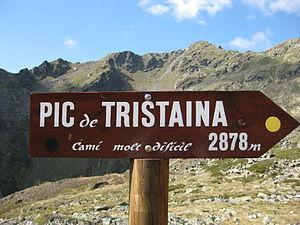
Le pic de Tristagne est un sommet des Pyrénées situé à la frontière entre Andorre et la France. Il se trouve à la limite de la paroisse d'Ordino et des communes d'Auzat et Lercoul, constituant le point culminant de cette dernière, avec 2 878 m d'altitude.
Cet article présente une liste des sommets d'Andorre et regroupe d'une part les sommets les plus élevés — c'est-à-dire ceux dépassant 2 800 mètres d'altitude — et d'autre part les principaux sommets de plus de 2 500 mètres tels que reconnus par l'Institut d'Estudis Andorrans.